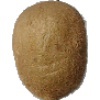
Label: Kiwi 1